Allen & Heath

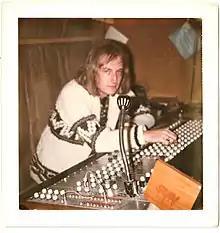
Rob Boughton using the first Allen and Heath multitrack desk

In the early 1970s Allen & Heath built custom quadraphonic mixing consoles for the bands The Who, used in live performance and in the studio mixing of the album "Quadrophenia" and Pink Floyd, the MOD1, which was used by Alan Parsons to mix their live performances. The MOD1 can be seen in their movie "".